Holdout (gambling)

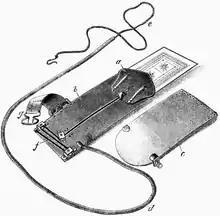
Kepplinger holdout machine

In gambling jargon, a holdout is any of numerous accessories used by cheats to help them "hold-out" a card (or cards) during a card game. Some holdout devices are extremely simple and require moderate or advanced manipulative skill to be used properly. On the other hand, there is a group of holdout devices which are mechanical in nature, therefore they fall under a separate category of holdout machines. Even if those machines are complex mechanical apparatuses, they still require a good level of skill from the cheat's part, to be used so that they work but are not noticed.